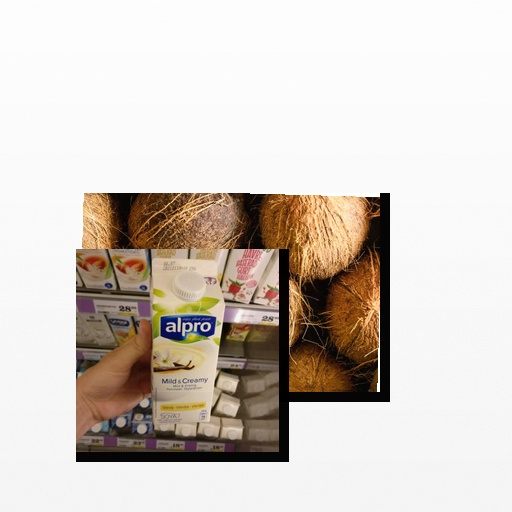
Food items: vanilla_soy_yogurt, coconut